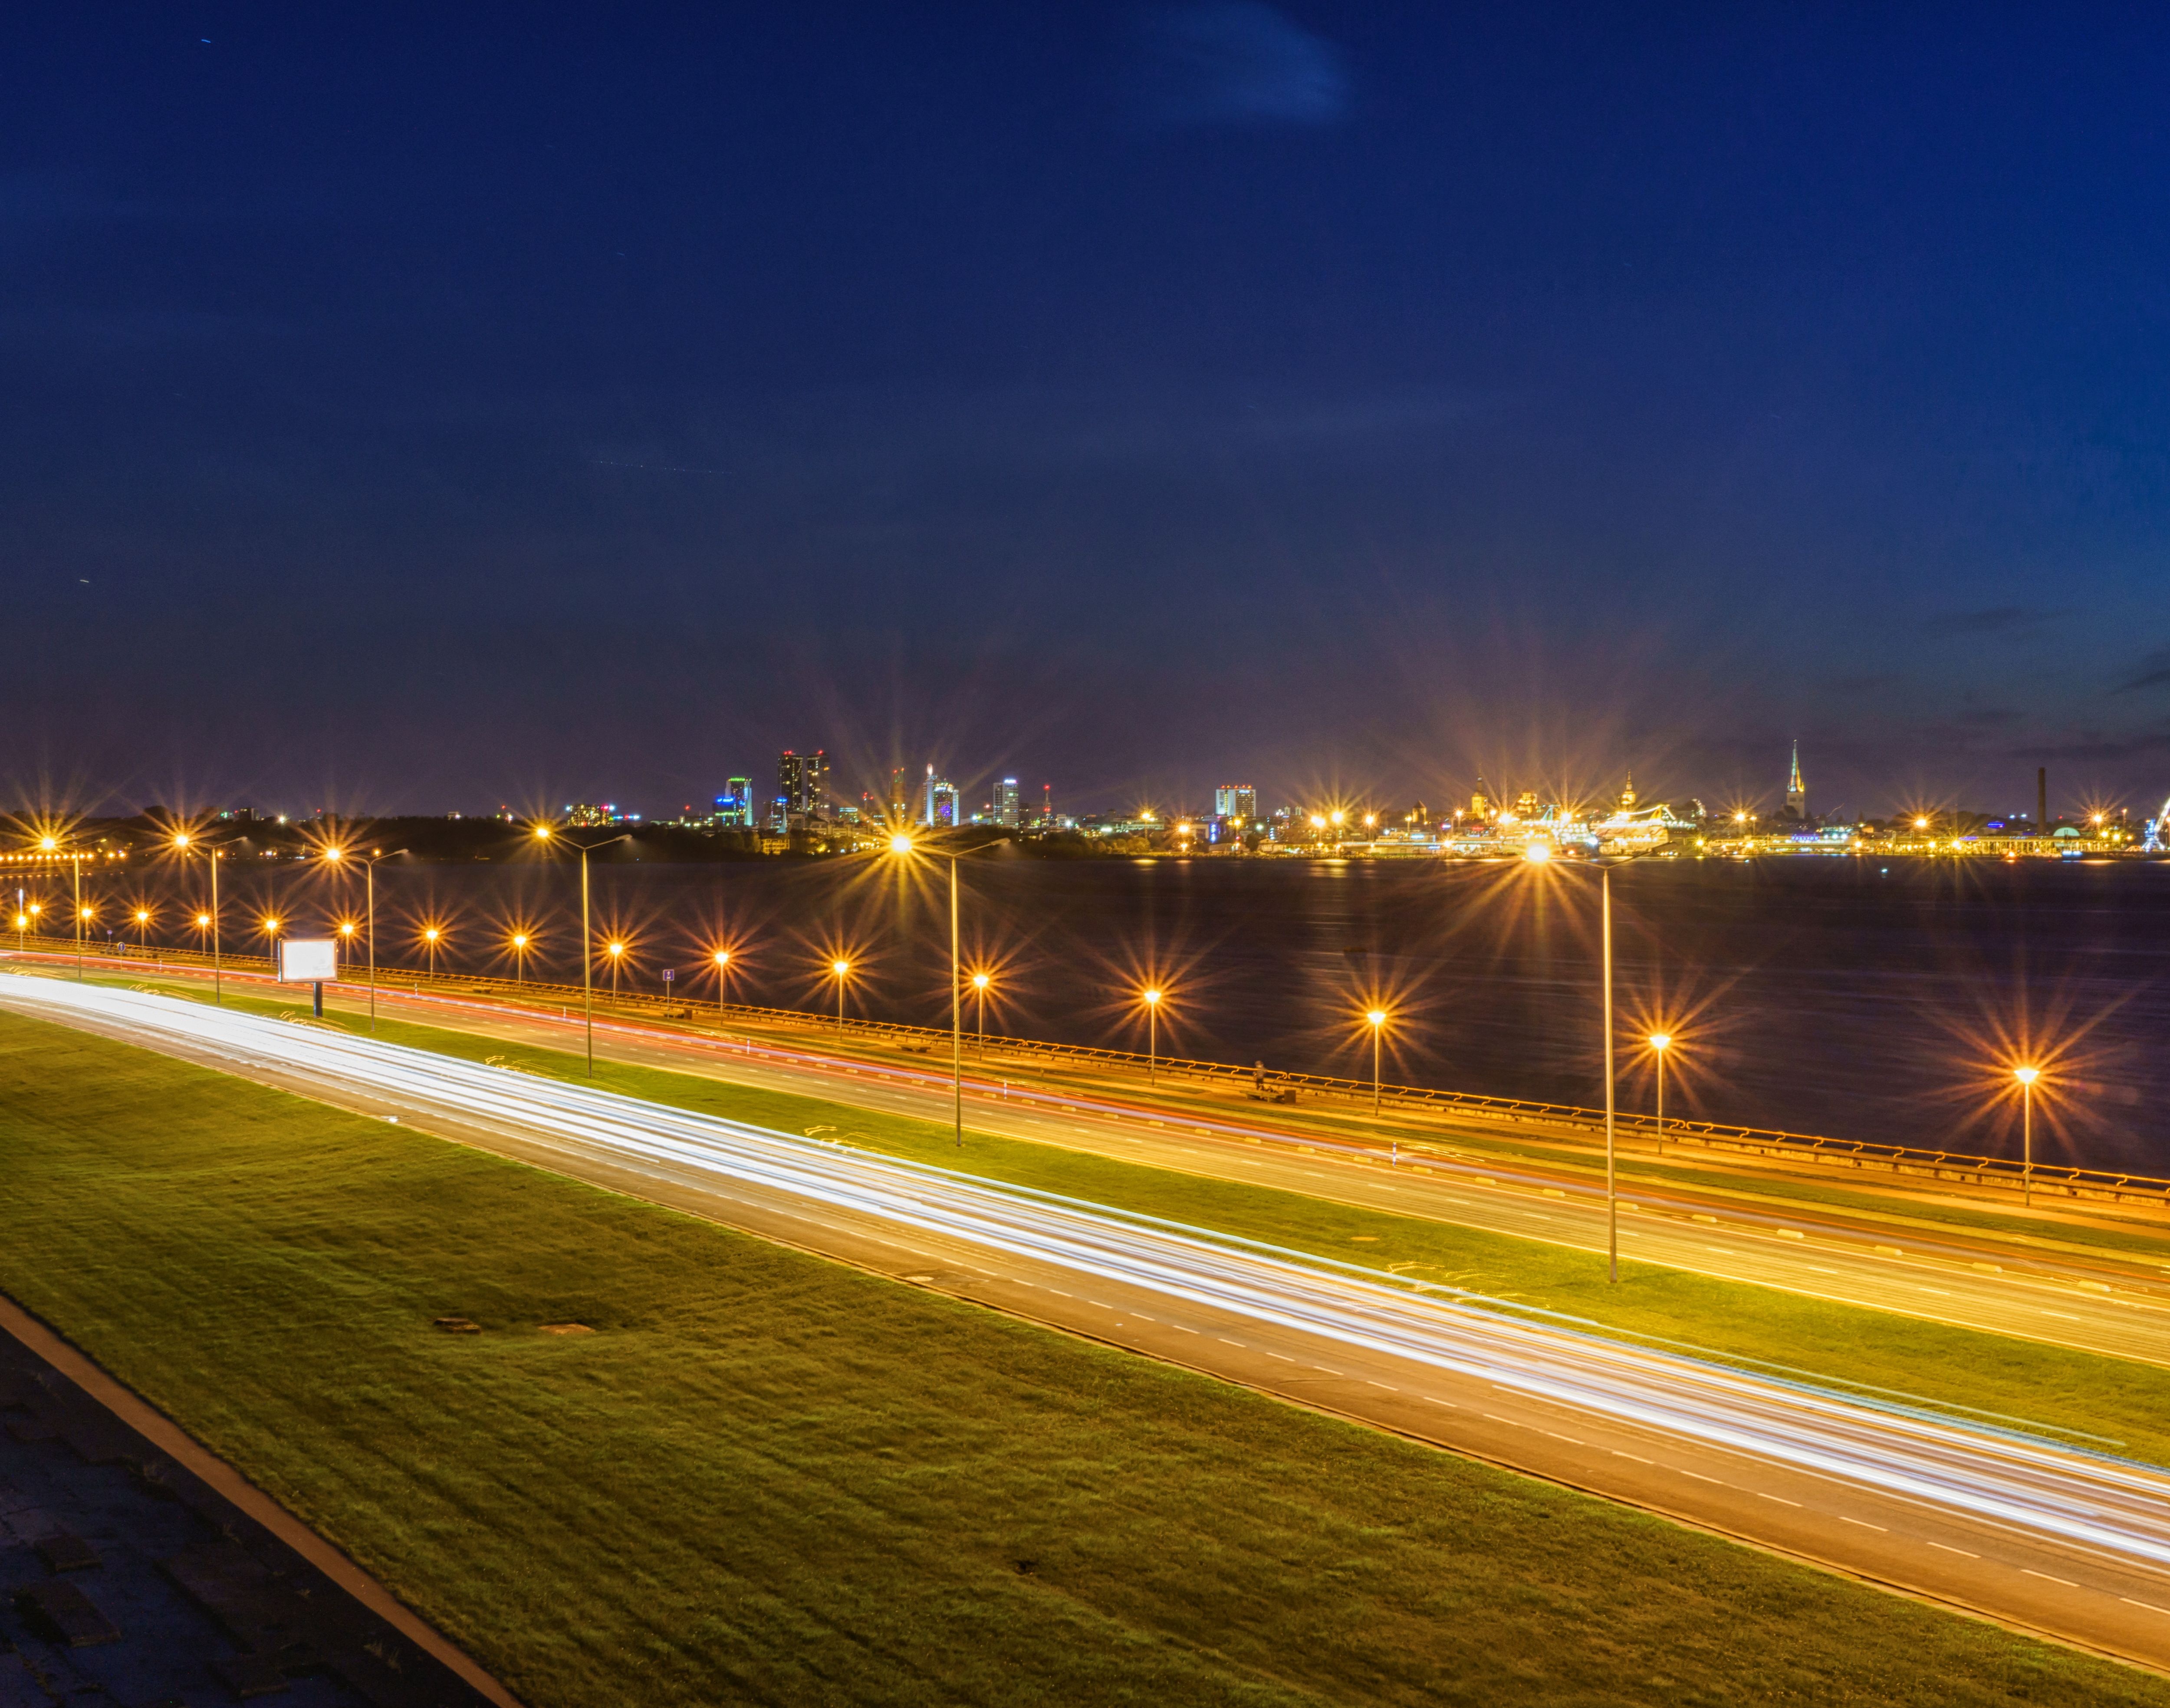
horizon, light, sky, sunset, road, night, sunlight, morning, highway, dawn, city, cityscape, dusk, evening, darkness, street light, lighting, infrastructure, estonia, tallinn